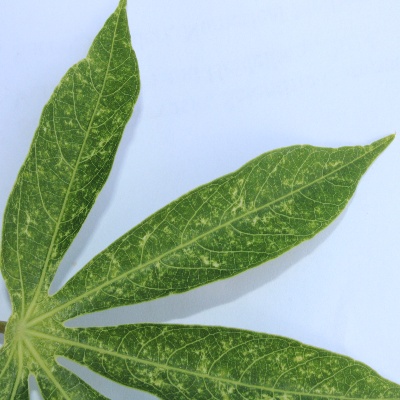
Crop: Cassava
Condition: green mite